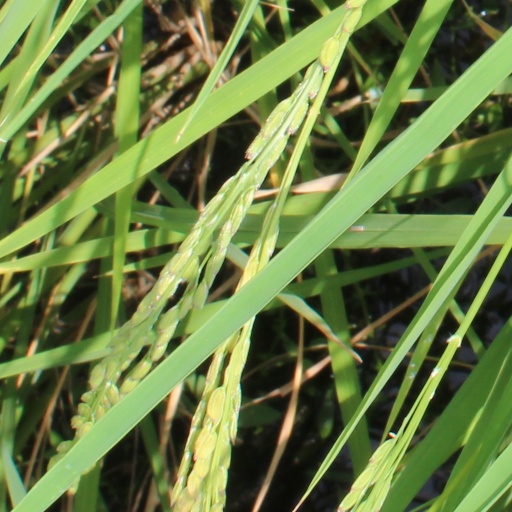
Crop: rice